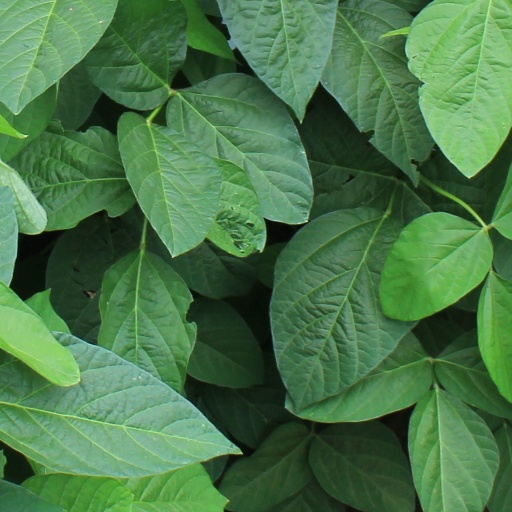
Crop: soybean